WEA Sydney

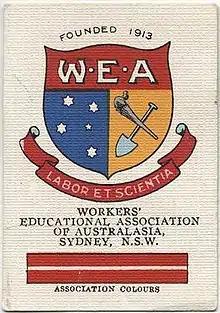
Cigarette card featuring coat of arms of Workers' Education Association of Australasia, Sydney 1929

The Workers' Educational Association arrived in Australia in 1913. It had been founded in England in 1903 by Albert Mansbridge as 'An Association to Promote the Higher Education of Working Men'. His experience in the British co-operative movement was that workers wanted political and industrial power, but lacked the knowledge to use it, which could be provided by the universities. Growing demand for adult education in Australia led Peter Board, Director of Education in New South Wales, to establish Evening Continuation Schools in 1911 to provide continuity of education between primary school and employment. As a member of the University of Sydney Senate, Board was concerned about what he saw as a lack of effective outreach by universities, and 1912 he drafted the New South Wales Parliament bill which established evening tutorial classes at the University.